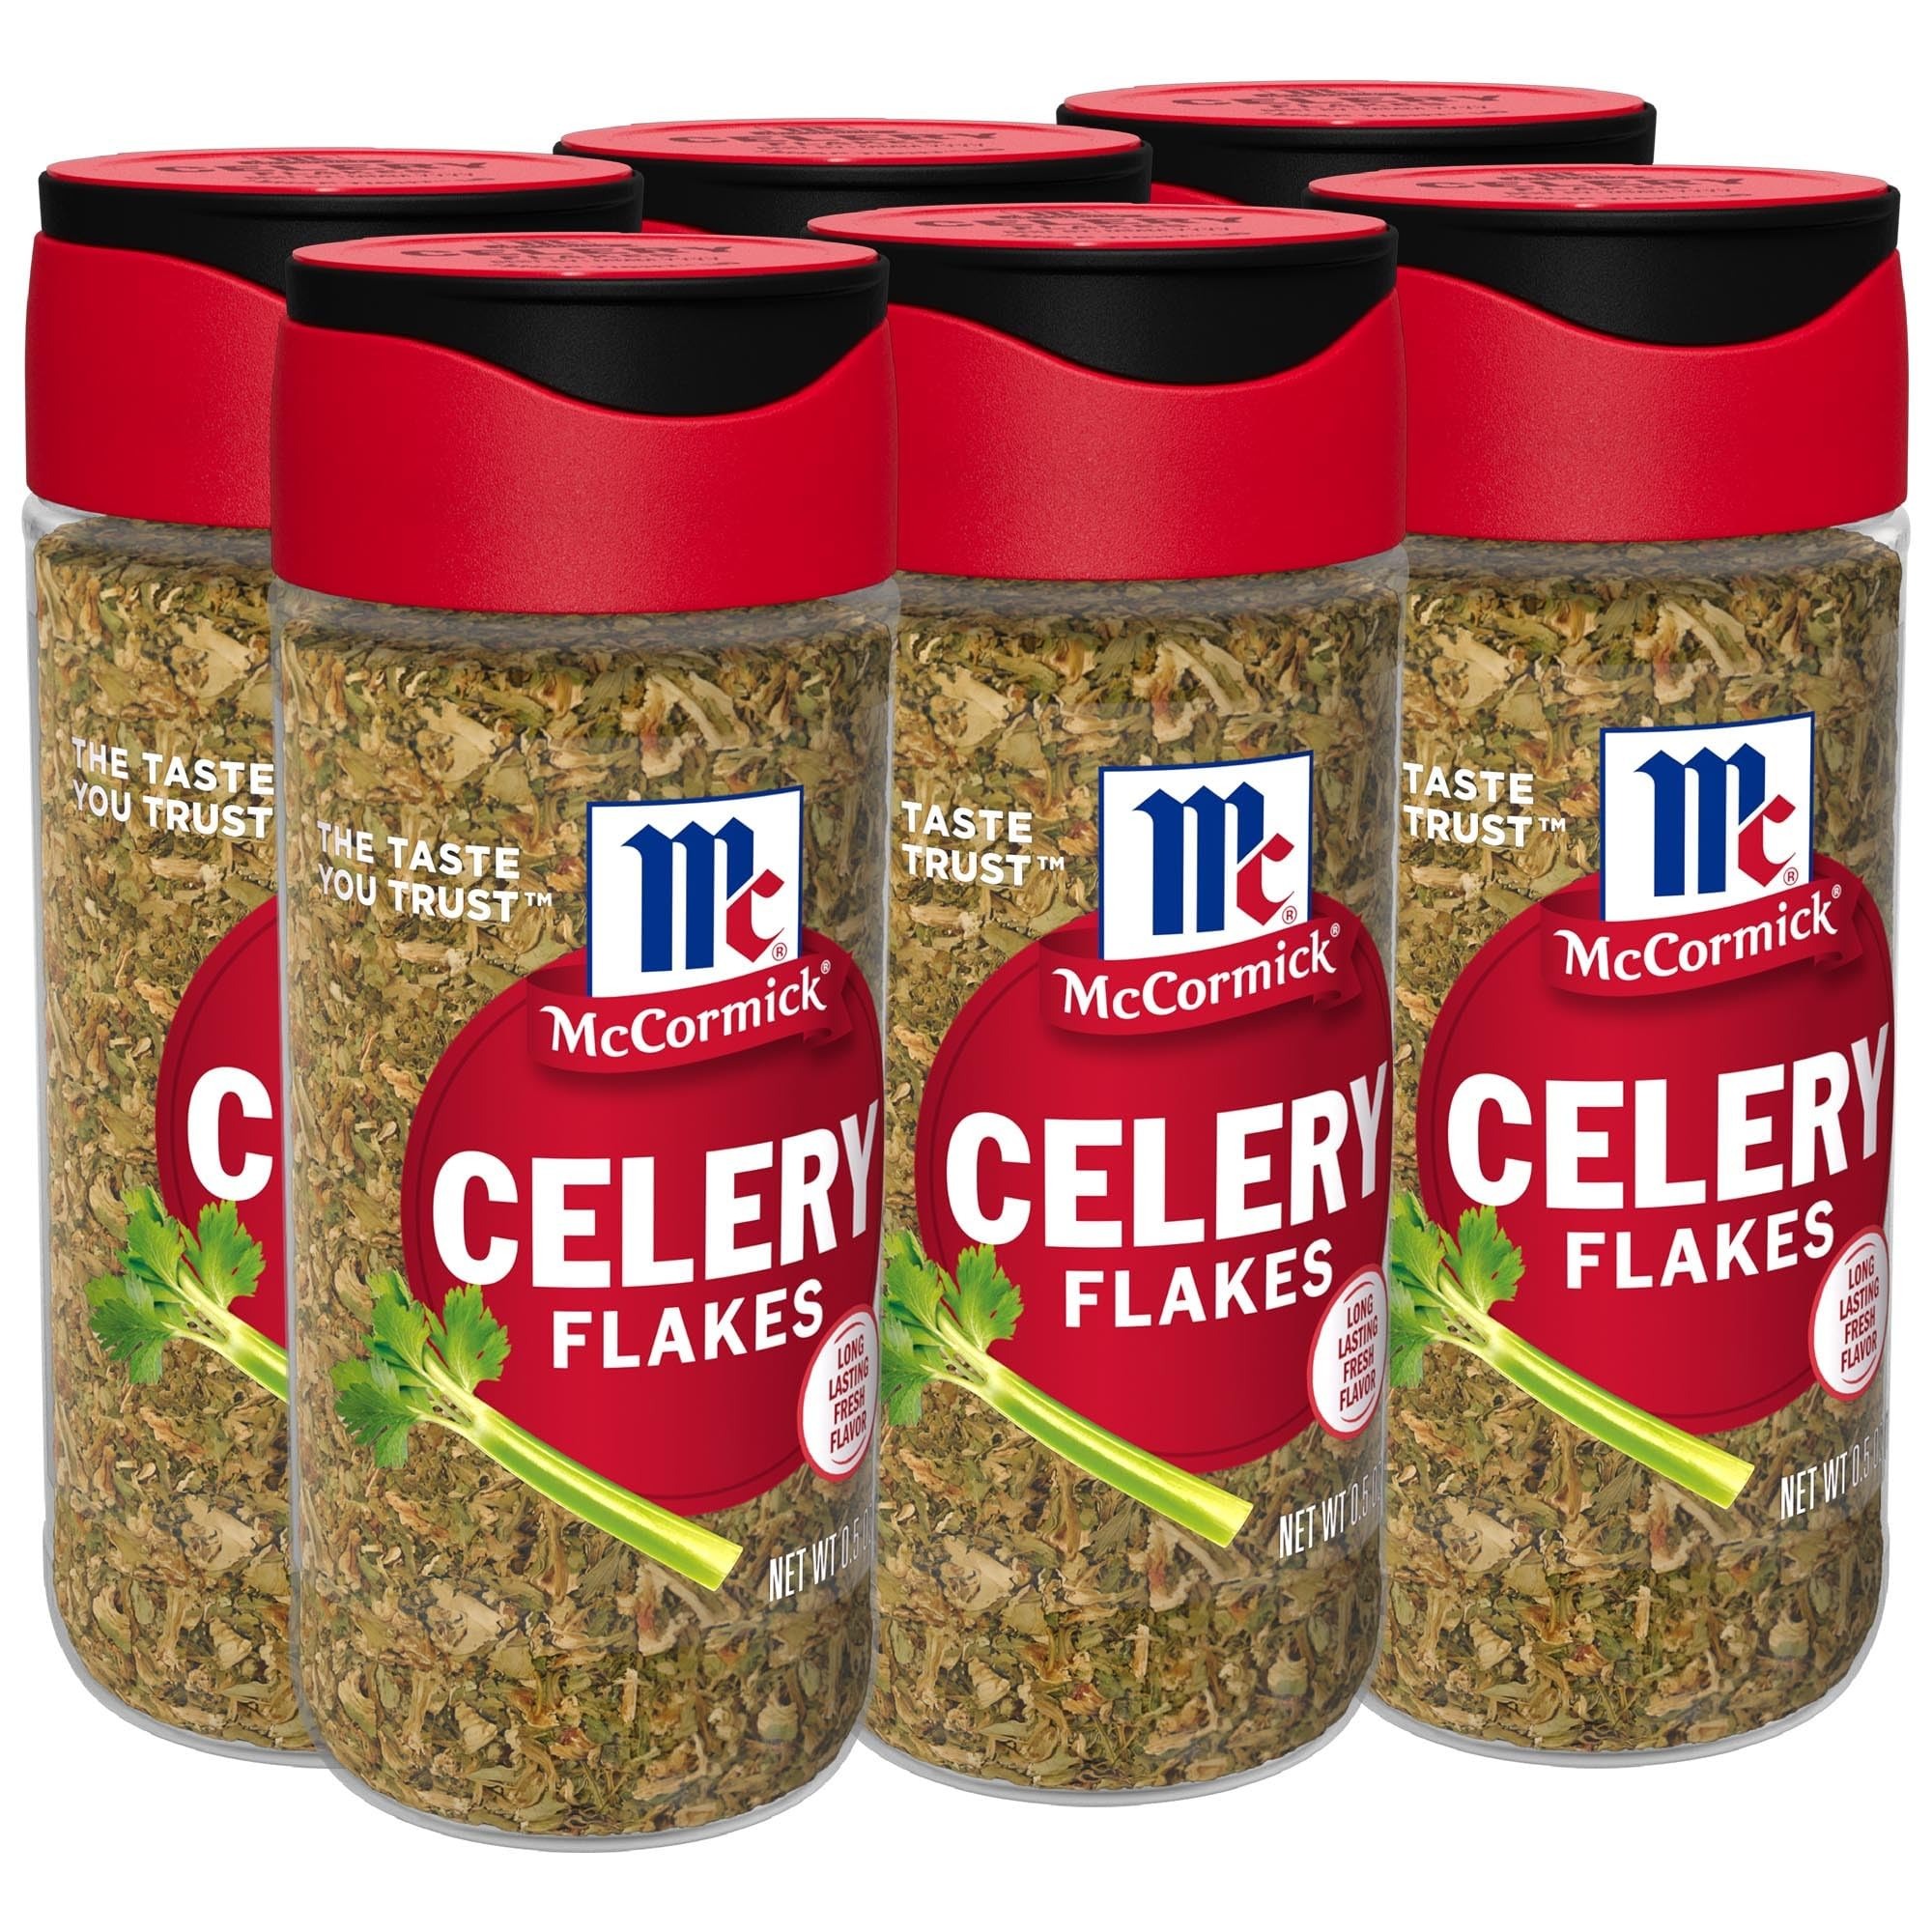
Item Name: McCormick Celery Flakes, 0.5 oz (Pack of 6)
Bullet Point 1: Always starts with fresh, whole celery
Bullet Point 2: Bright color and balanced flavor
Bullet Point 3: Convenient pantry staple; always on hand and no chopping needed
Bullet Point 4: Try 2 tbsp. Celery Flakes in place of ¼ cup chopped fresh celery
Bullet Point 5: Non GMO
Value: 3.0
Unit: Ounce

Price: 3.69